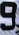
Number: 9